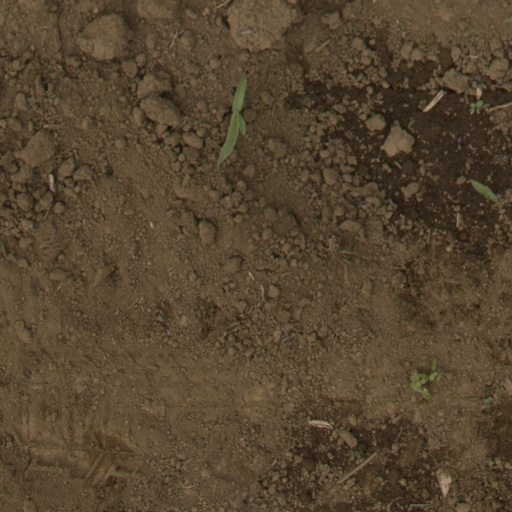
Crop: Jerusalem artichoke